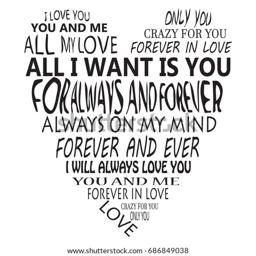
vector illustration of a phrase about love in the heart .